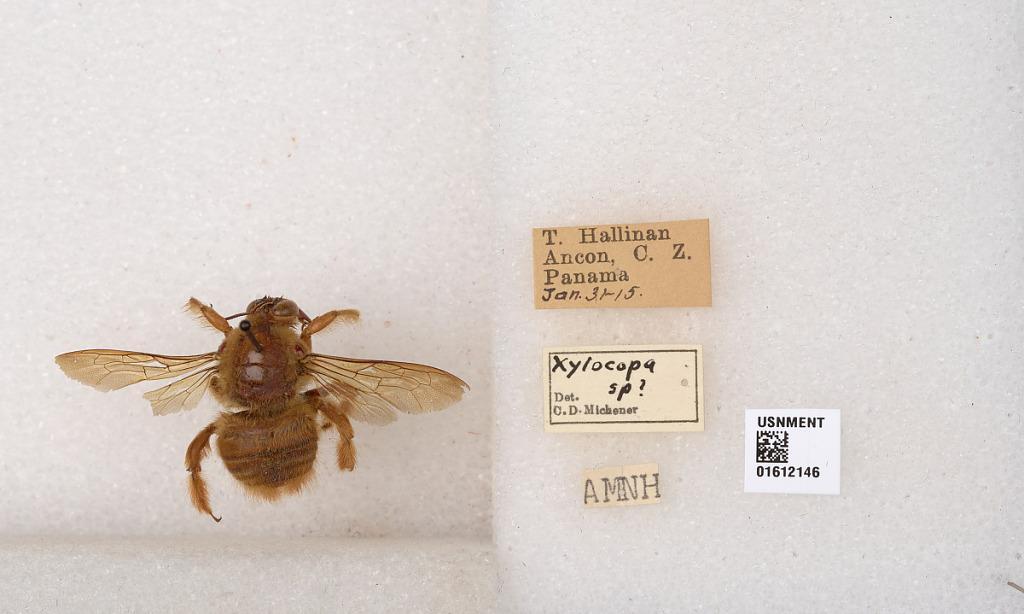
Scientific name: Xylocopa (Neoxylocopa) sp.
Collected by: T. Hallinan
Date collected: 1915-1-31
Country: Panama
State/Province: Panama
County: Panama
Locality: Ancon, C. Z.
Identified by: Michener, C. D.